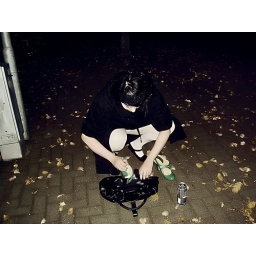
putting shoes in bag me